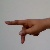
The image shows a hand gesture representing the letter 'P' in Indian Sign Language.